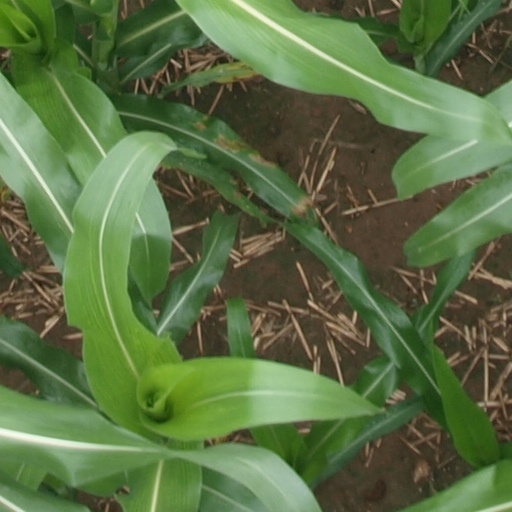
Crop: maize; corn